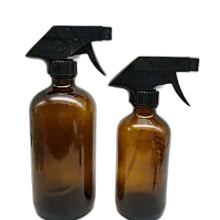
Waste category: glass